Bull (sculpture)

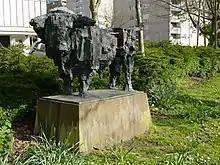
"Bull"

Bull is a Grade II* listed sculpture by Robert Clatworthy, in Daneburry Avenue, Roehampton, London.